Mullica Hill, New Jersey

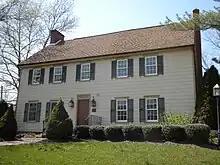
William Mullica House

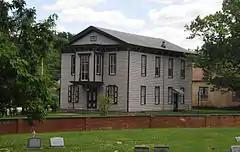
Mullica Hill's refurbished old town hall

Spicerville was the name of a community on the south bank of Raccoon Creek, named after prominent landowner Jacob Spicer. Mullica Hill originally referred to the settlement on the north bank of Raccoon Creek, named after the sons of Eric Pålsson Mullica, an early Swedish settler (with Finnish ancestry), whose sons William, Eric, Olag, and John Mullica began purchasing land here in 1704. Eventually, both communities became known as just Mullica Hill as the original name of Eric's grandfather's house in Central Finland: "Mullikkamäki" ("mullikka" meaning bull calf and "mäki" meaning hill). Some of Mullica Hill's historic buildings were built following the Civil War, notably the town hall that still stands today. The period of industrial and agricultural growth during and after the Civil War is commemorated by a reenactment every fall.